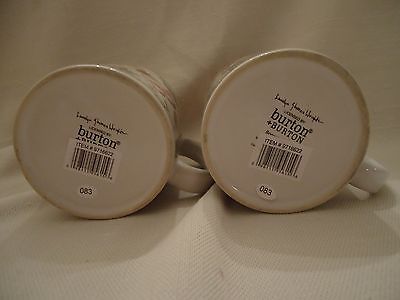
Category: mug